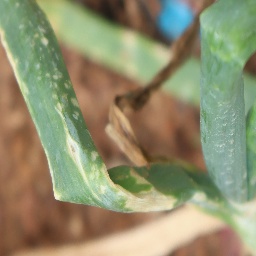
Label: Iris yellow virus